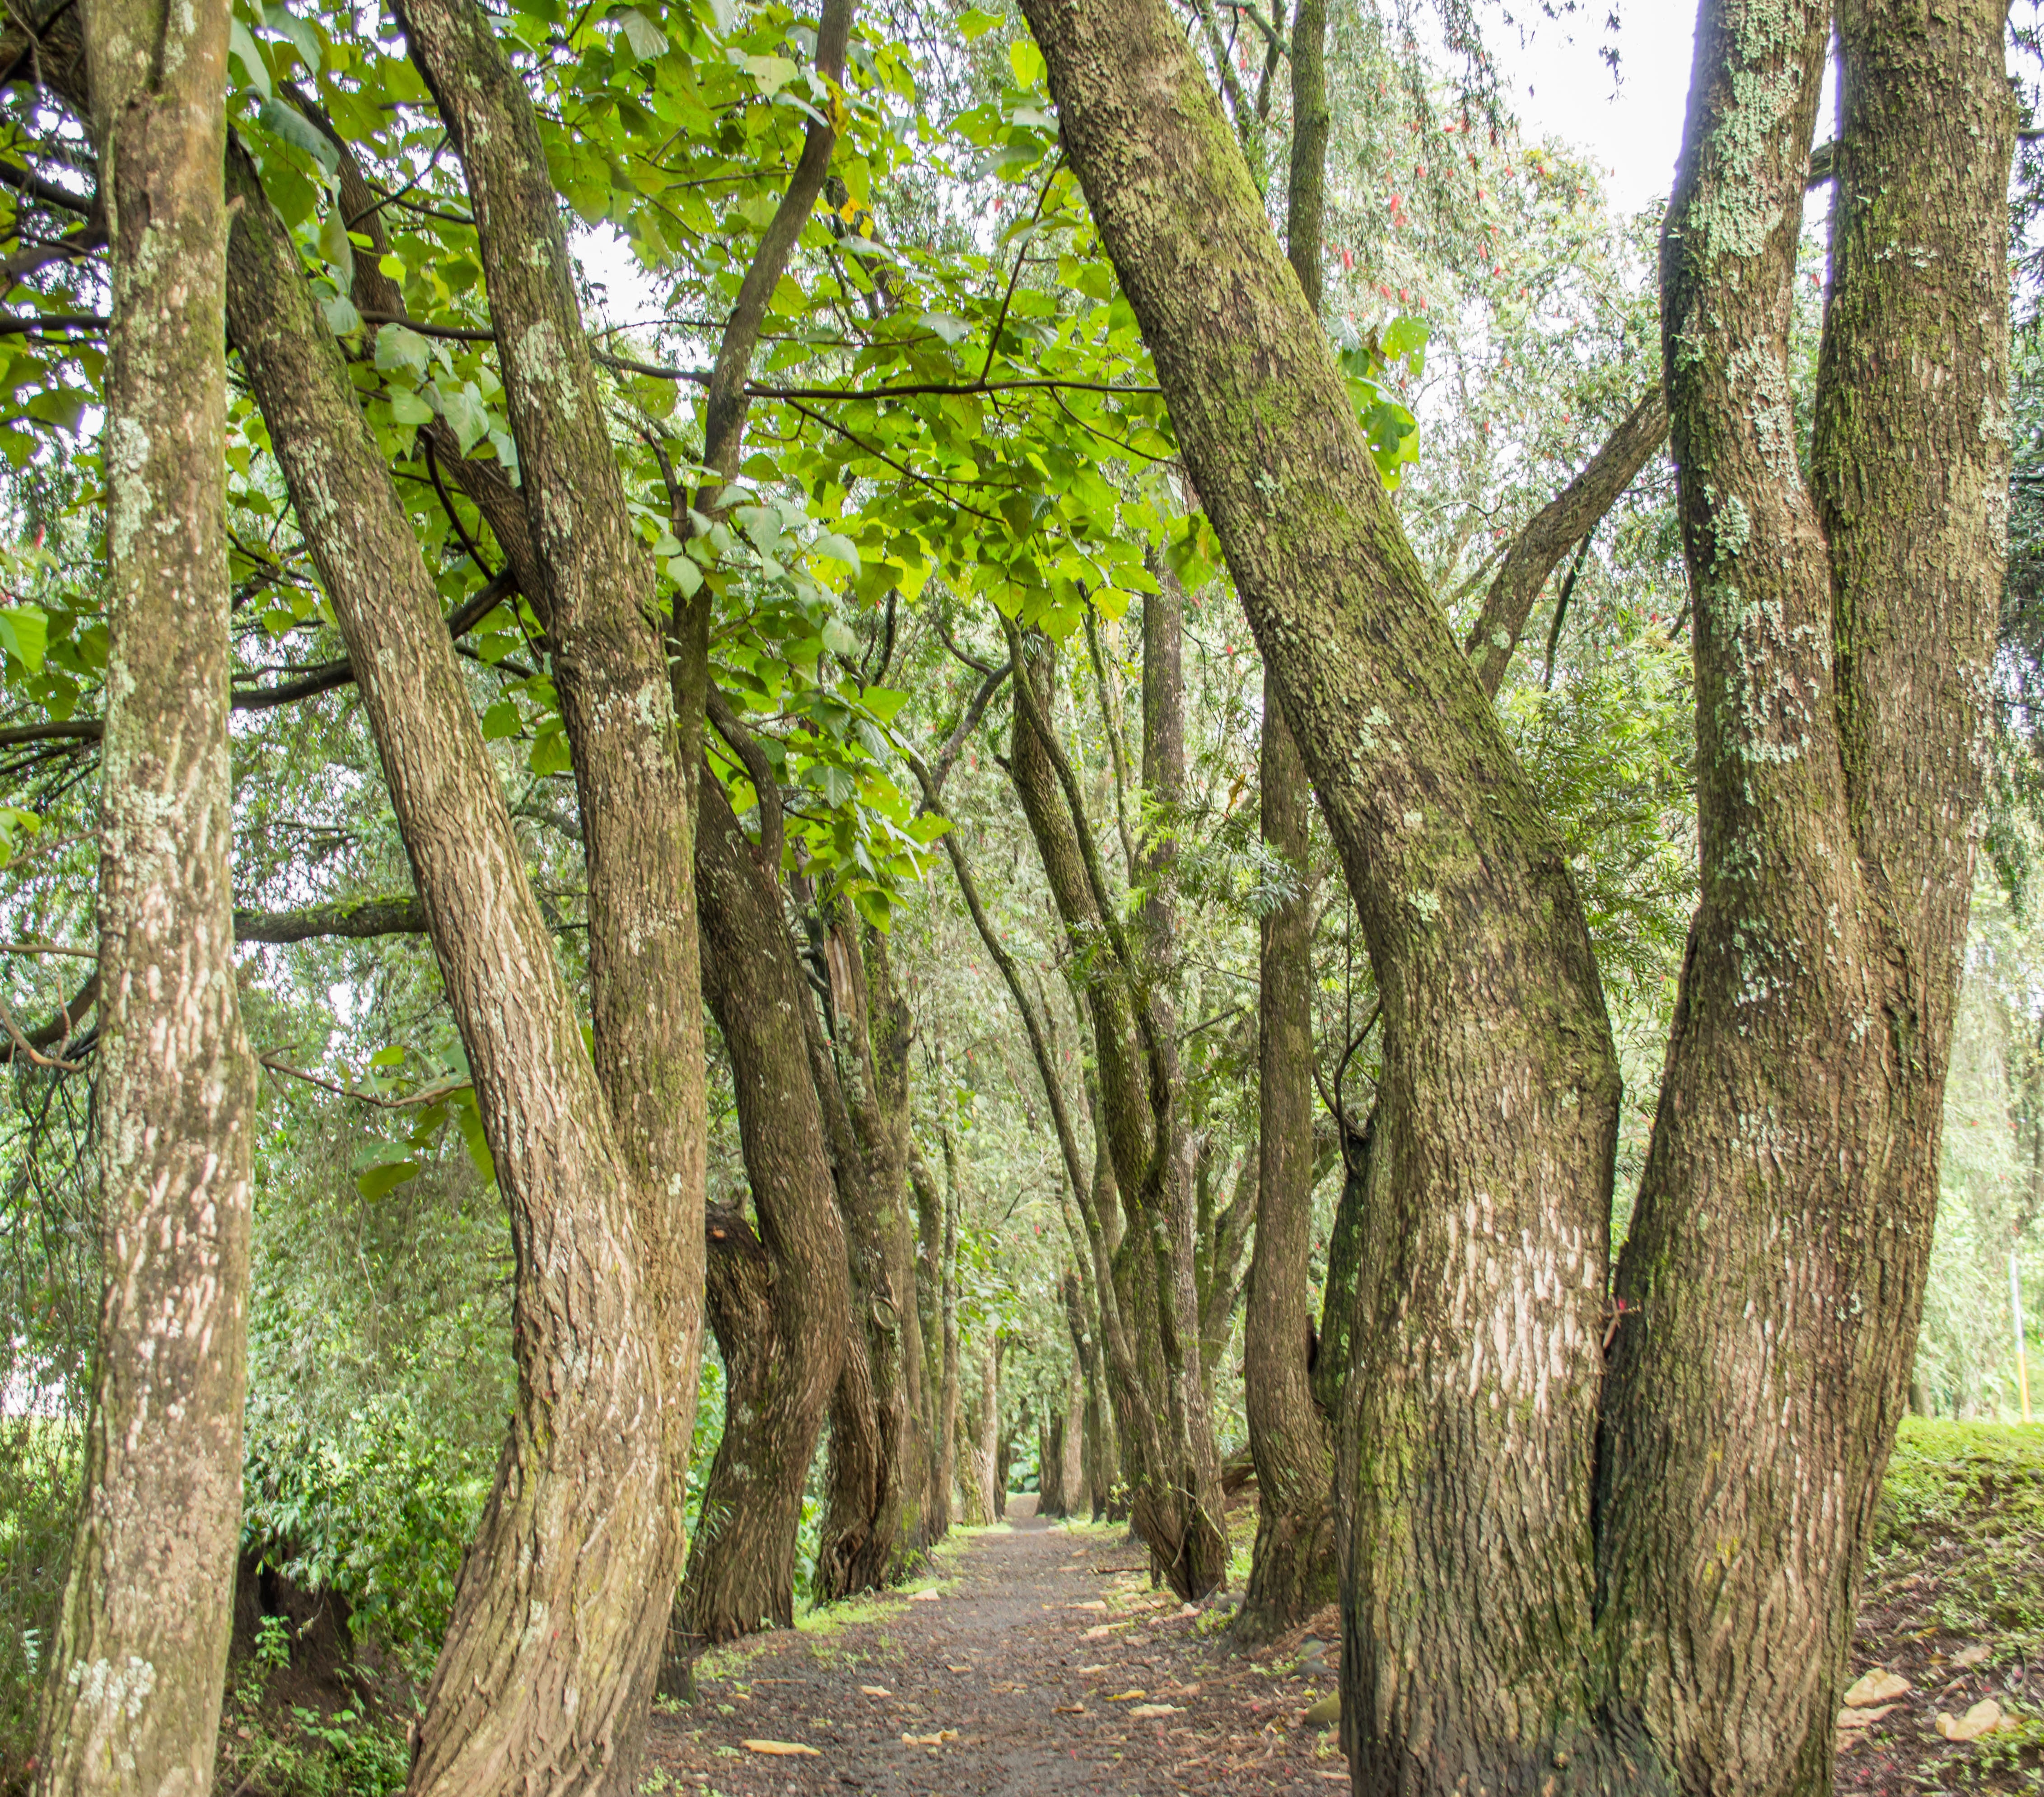
tree, forest, branch, plant, trunk, jungle, botany, vegetation, rainforest, deciduous, plantation, grove, woodland, habitat, ecosystem, biome, old growth forest, natural environment, woody plant, temperate broadleaf and mixed forest, temperate coniferous forest, land plant